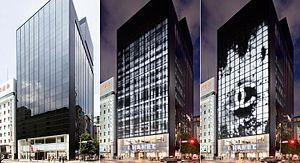
Peter Marino, né le 9 août 1949, est un architecte américain. Il est membre de l'American Institute of Architects. En 1978, il fonde l’entreprise d'architecture et de design Peter Marino Architect PLLC, qu'il dirige aujourd’hui. Basée à New-York, elle compte 160 employés. Elle est également présente à Philadelphie et Southampton.